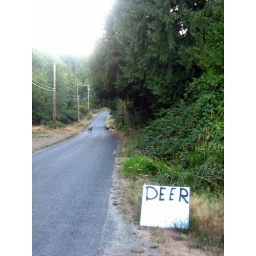
every time we passed this sign there were deer in the road